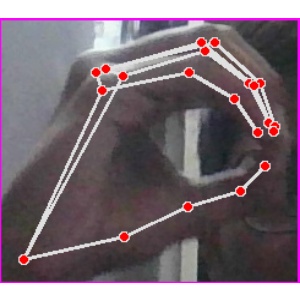
अक्षर: ठ